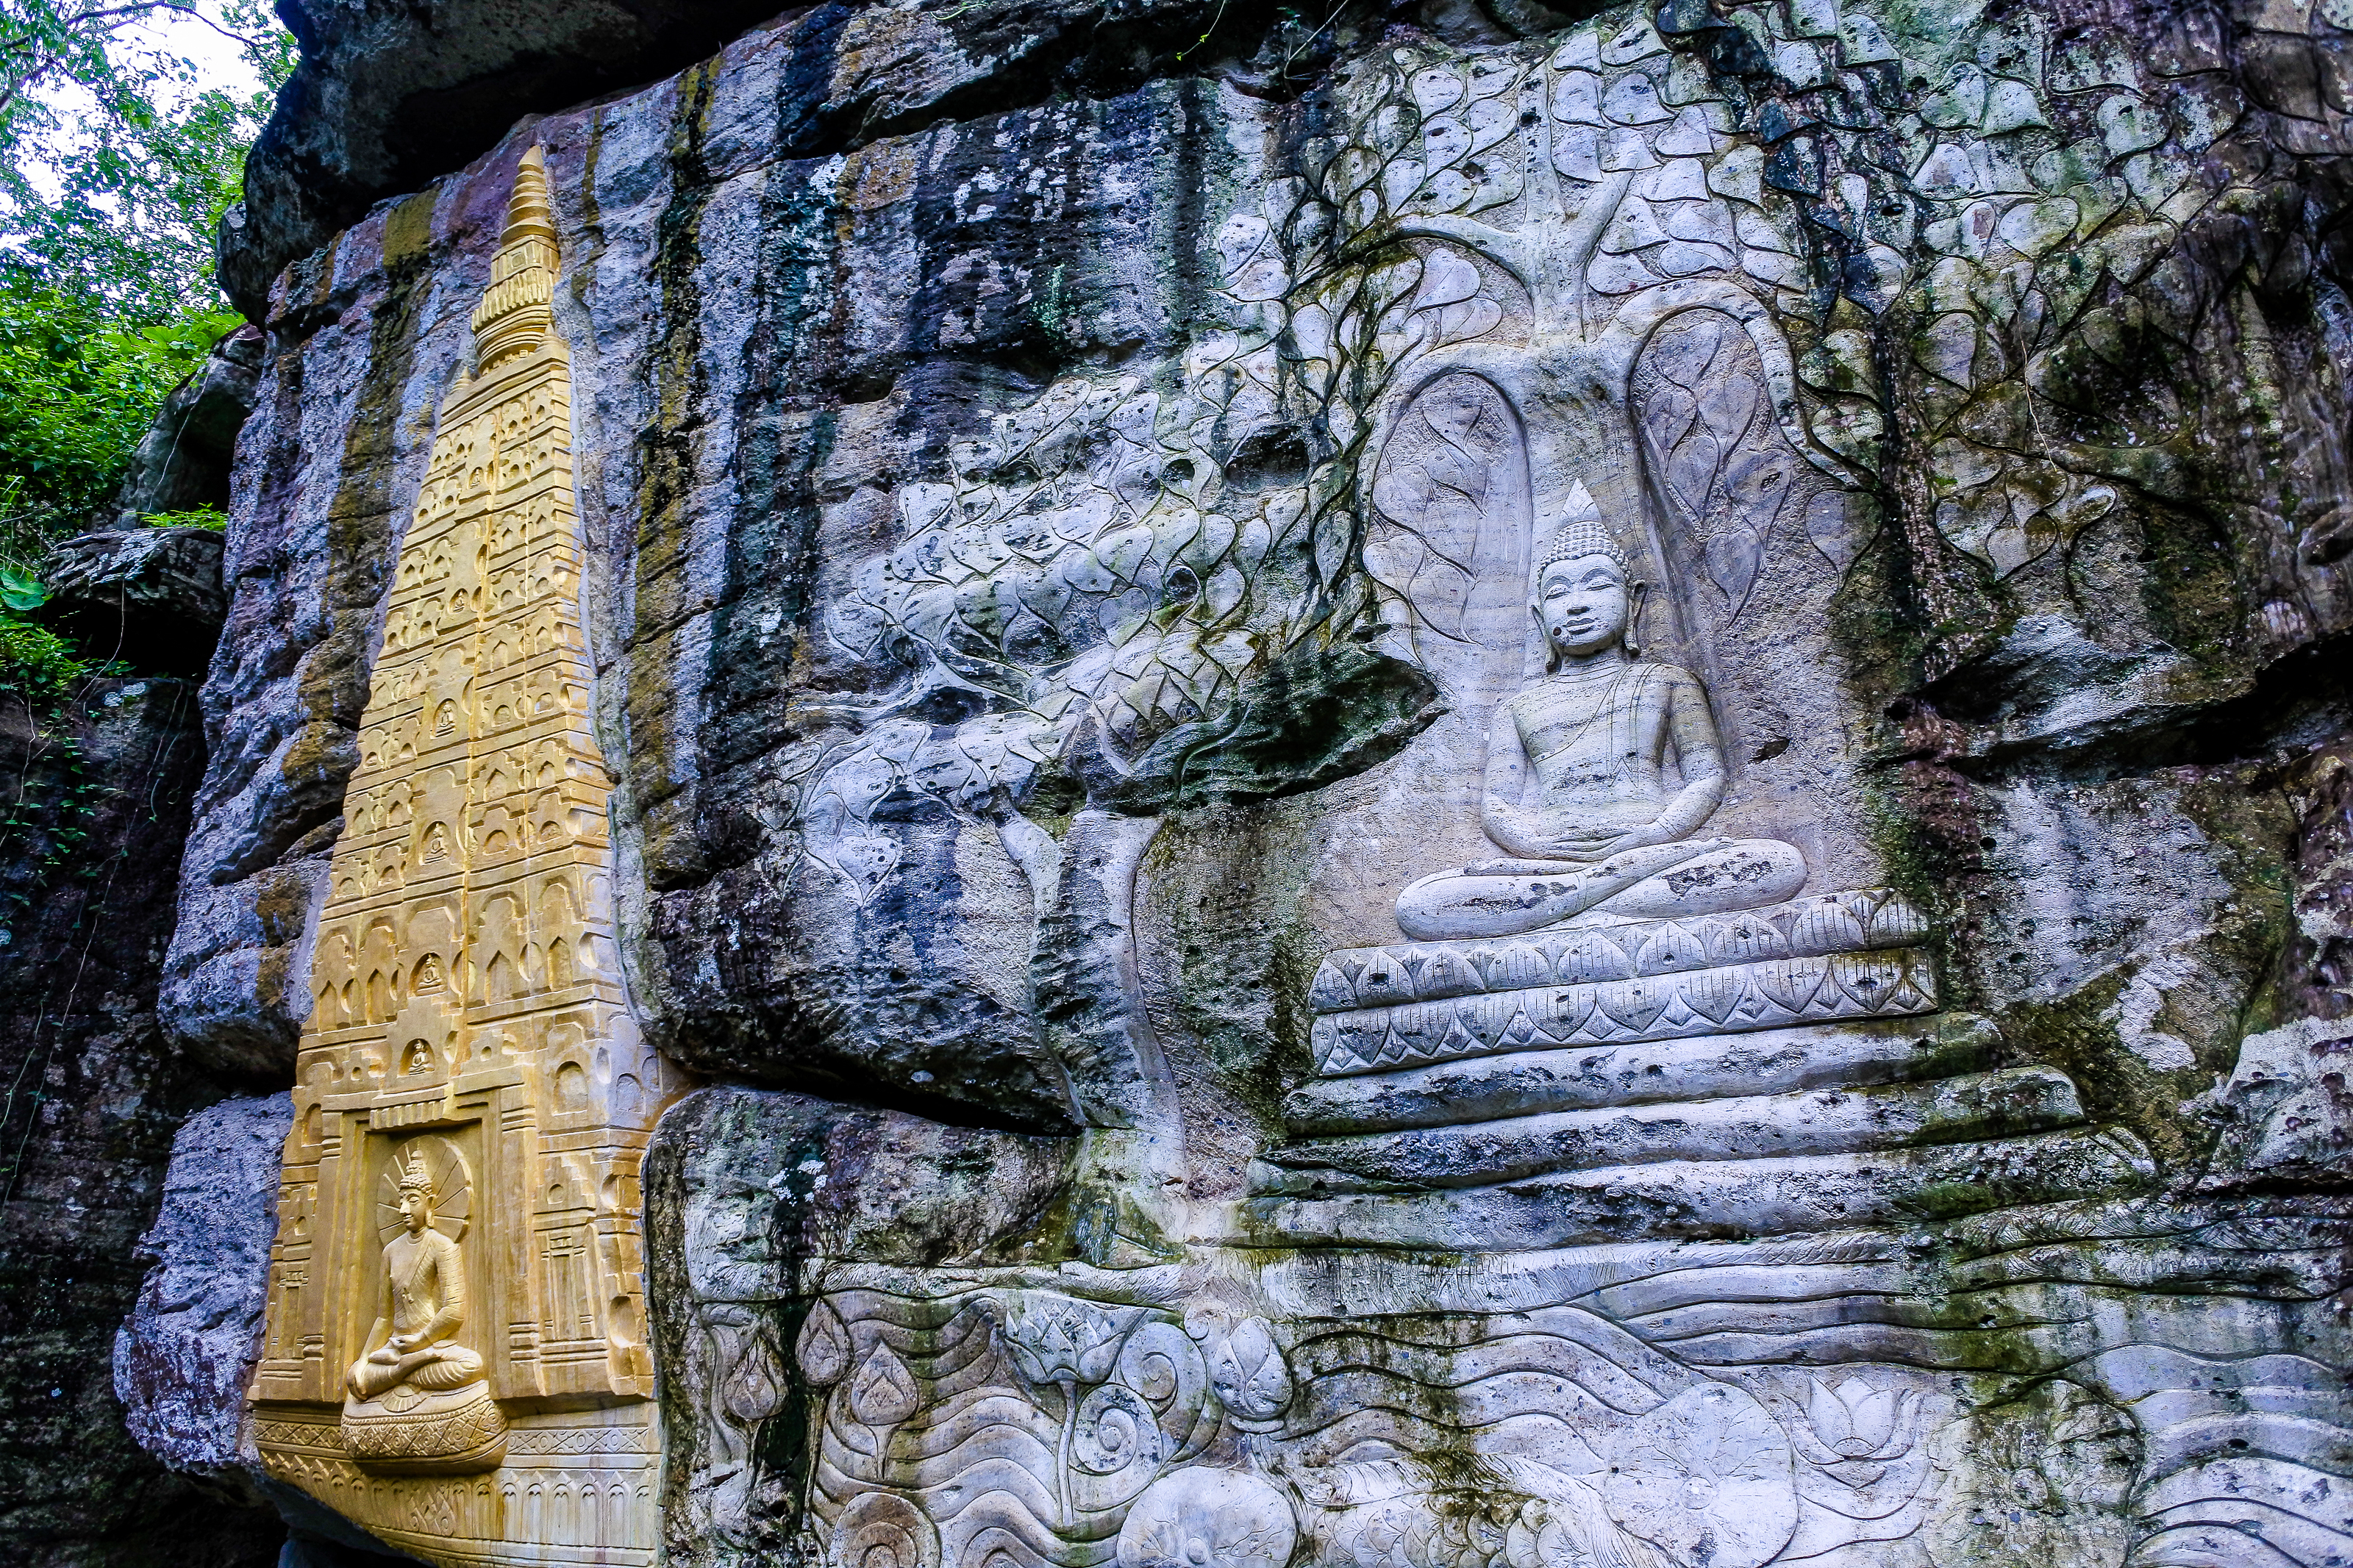
architecture, art, asia, beautiful, believe, blue, buddha, buddhism, chedi, culture, faith, gold, golden, heritage, historic, life, magnificent, northeastern, pagoda, religion, sacred, stupa, temple, travel, landmark, stone carving, tree, historic site, archaeological site, carving, ancient history, ruins, history, rock, relief, maya city, plant